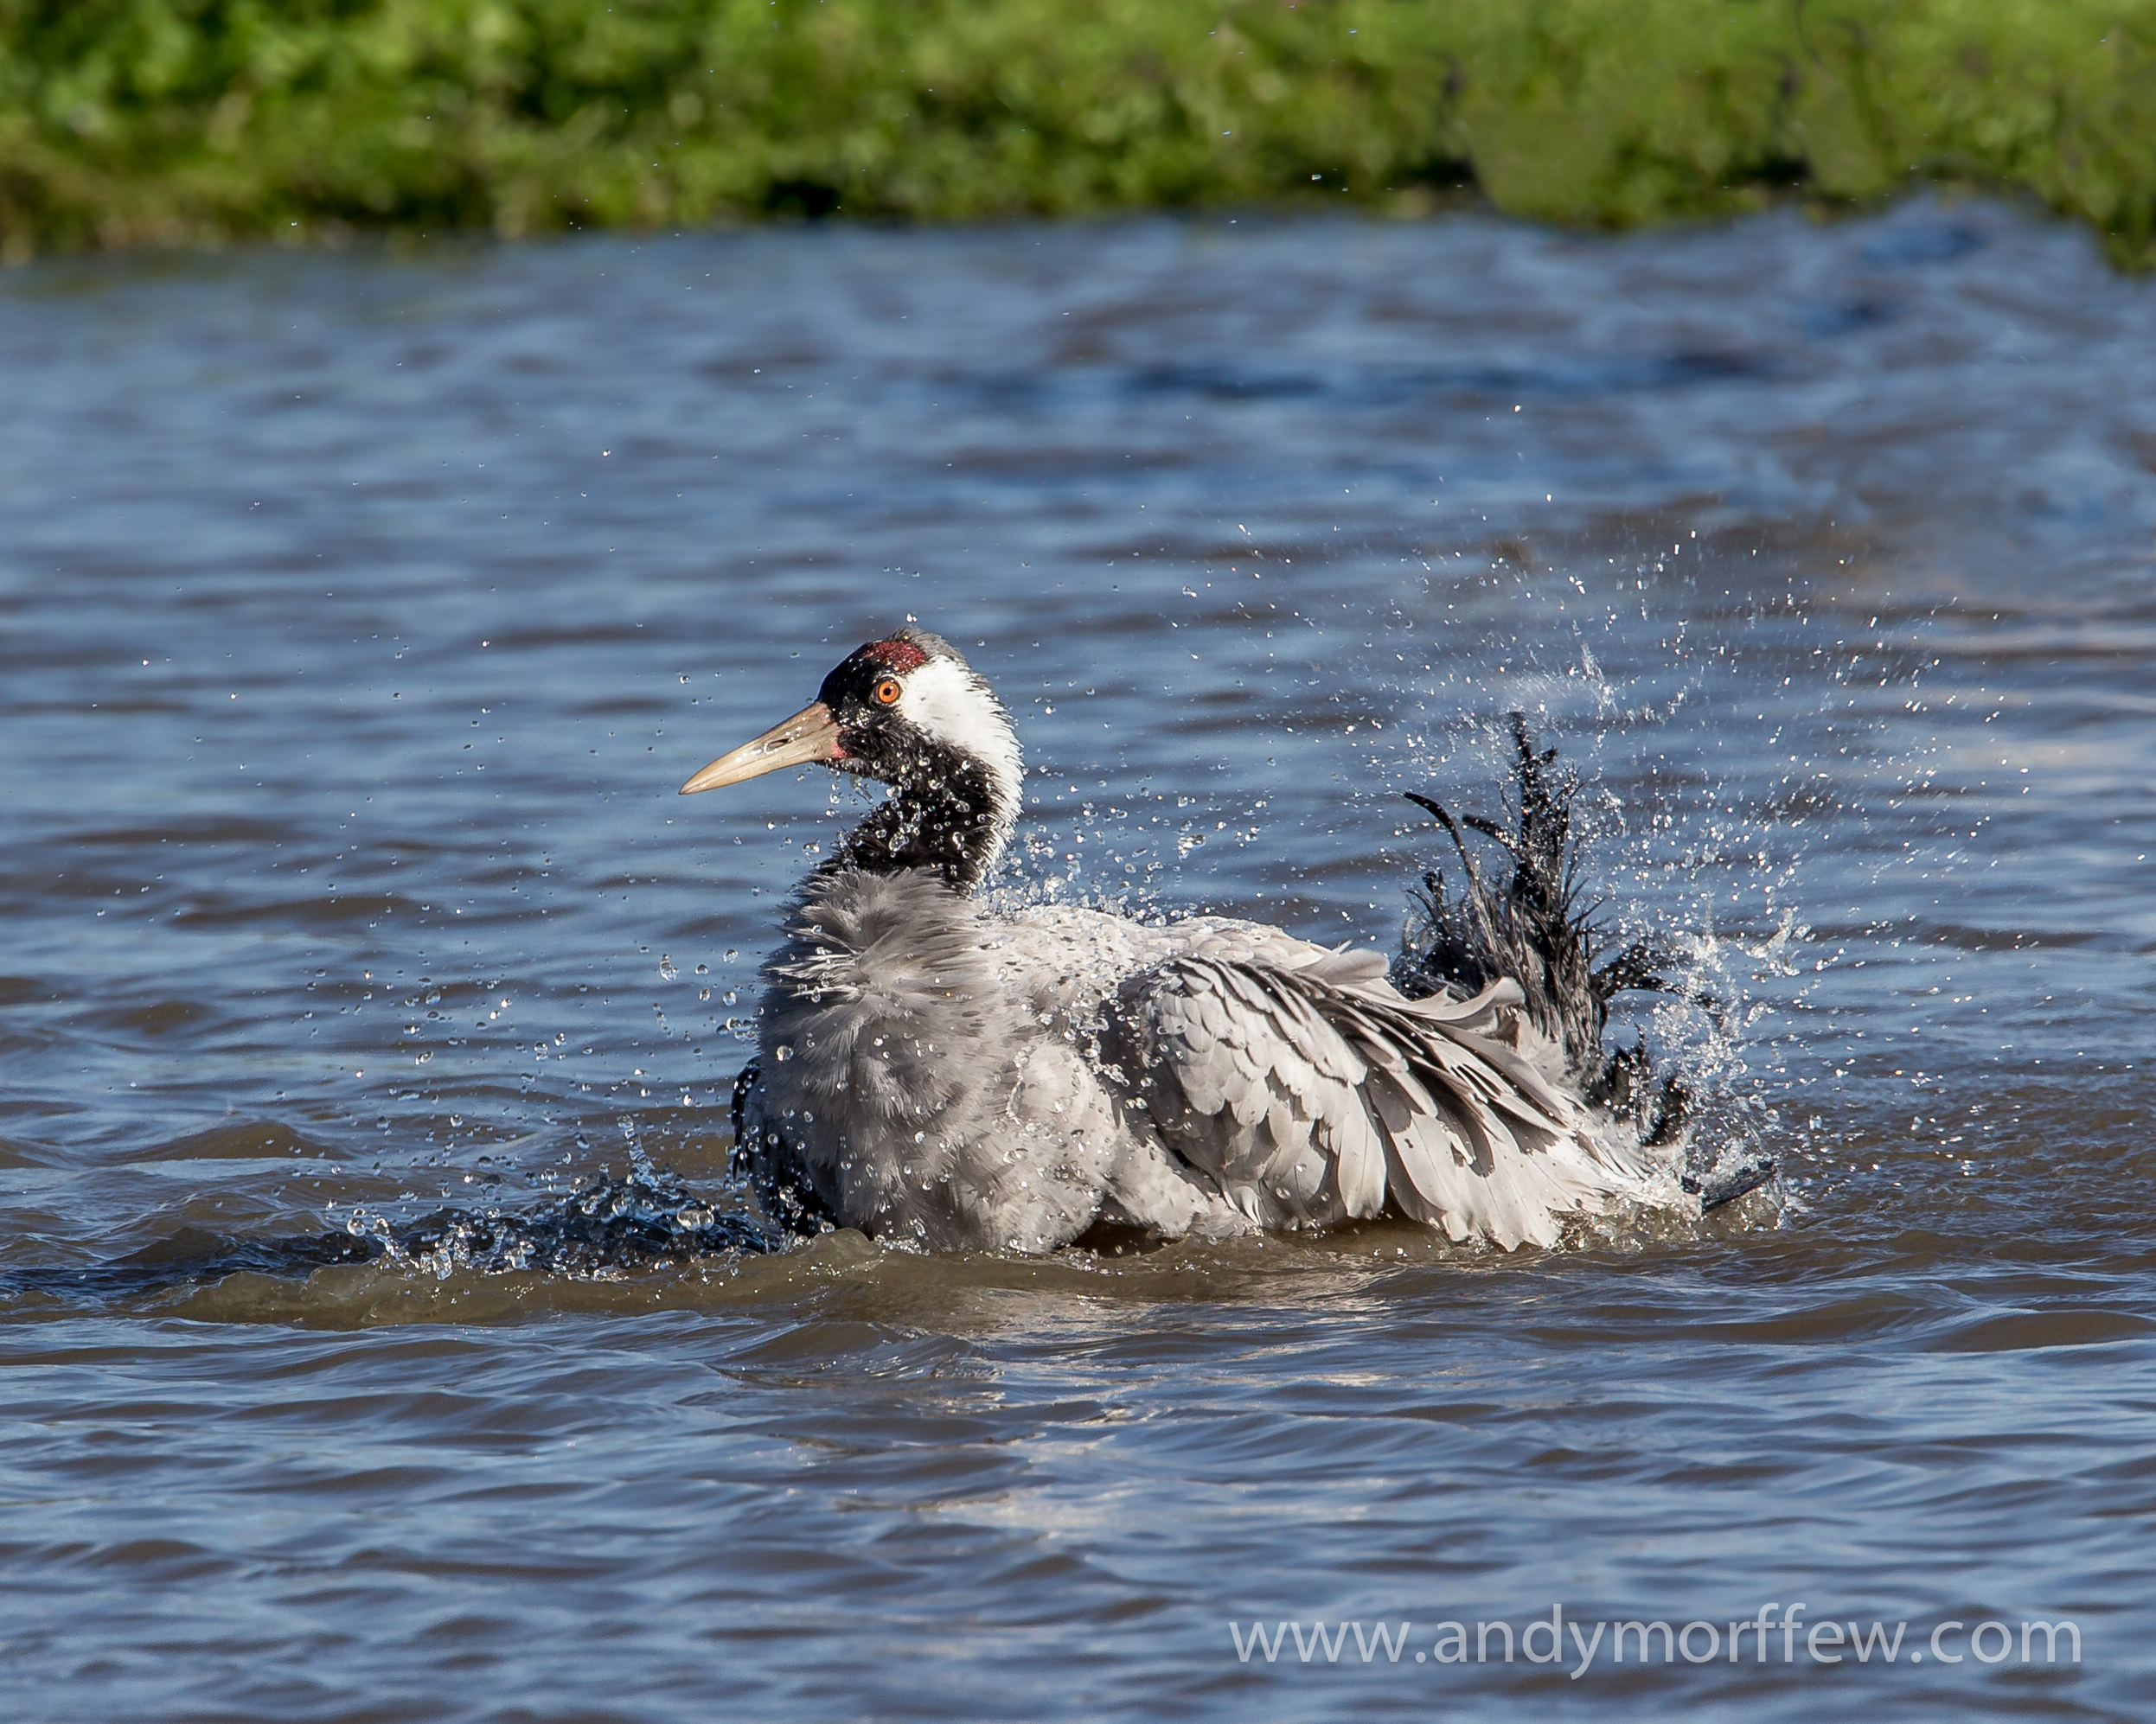
water, bird, wildlife, beak, fauna, duck, vertebrate, waterfowl, water bird, mergus, ducks geese and swans, seaduck